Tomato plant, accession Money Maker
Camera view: bottom (45 deg); turntable rotation: 270 degrees
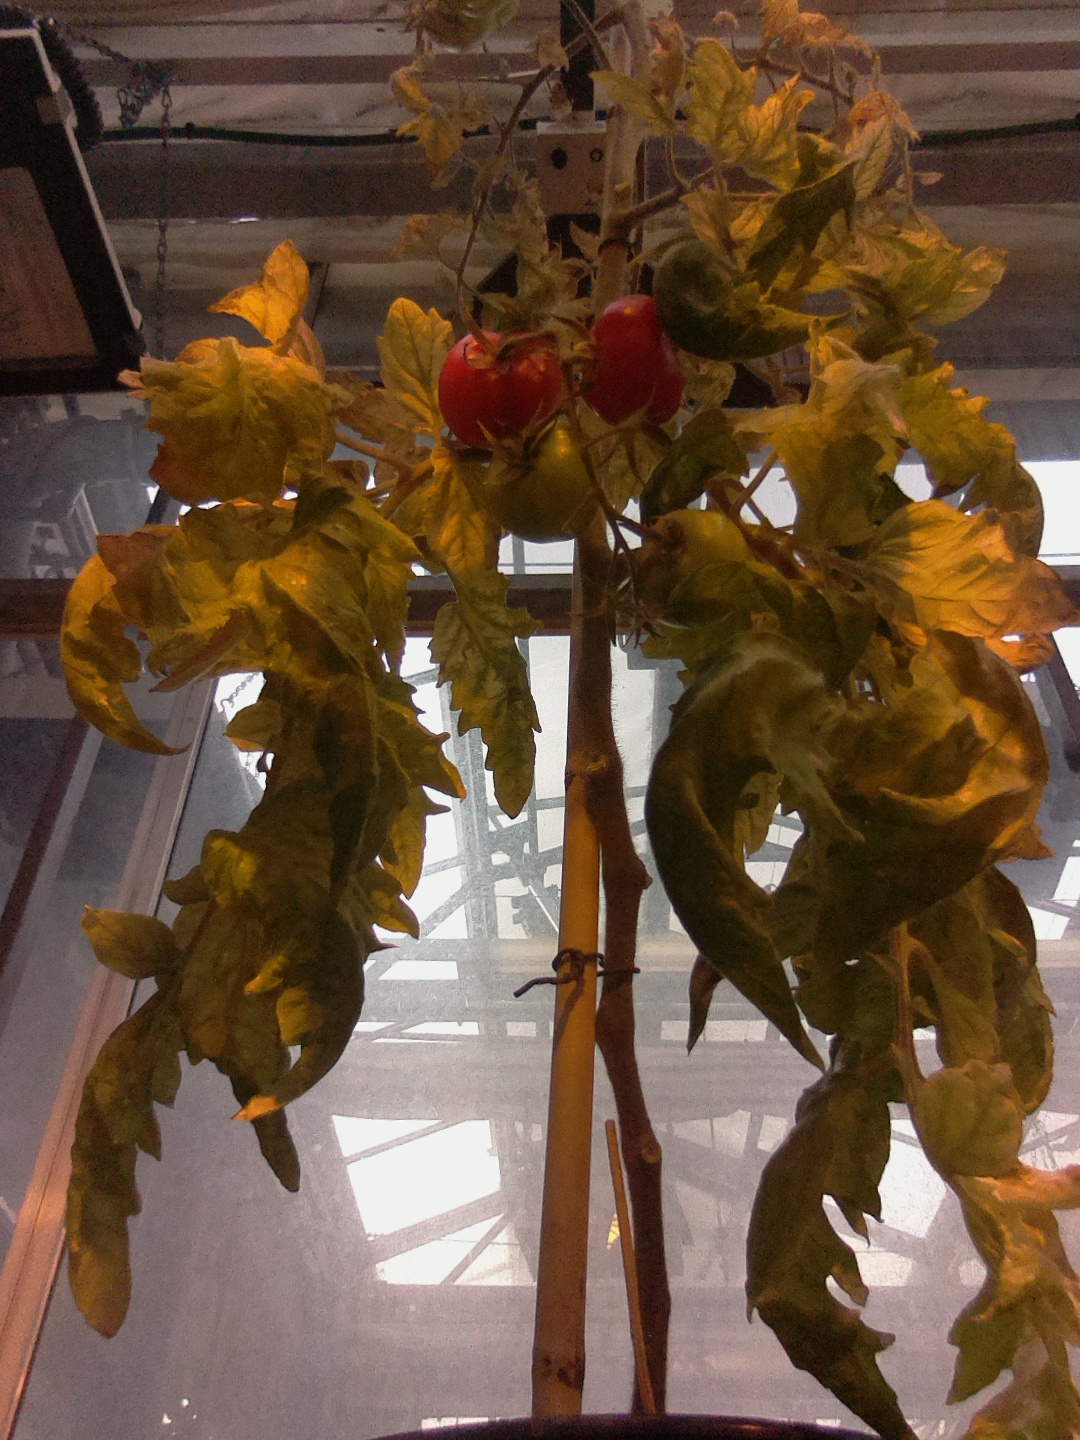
BBCH growth stage 82: 20%-30% of fruits show typical fully ripe color